Women in Japan

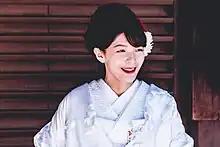
A Kimono-clad woman

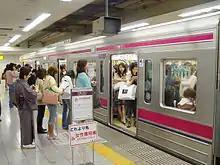
Women-only passenger cars were introduced to combat groping and sexual harassment.

During the Heian period (794-1185), court culture flourished and Japanese women were active as writers. Murasaki Shikibu, who wrote "The Tale of Genji", and Sei Shōnagon, who wrote "The Pillow Book", are particularly famous. In the Kamakura period (1185-1333), when the samurai class seized power, the patriarchal system was respected and the activities of women writers declined.